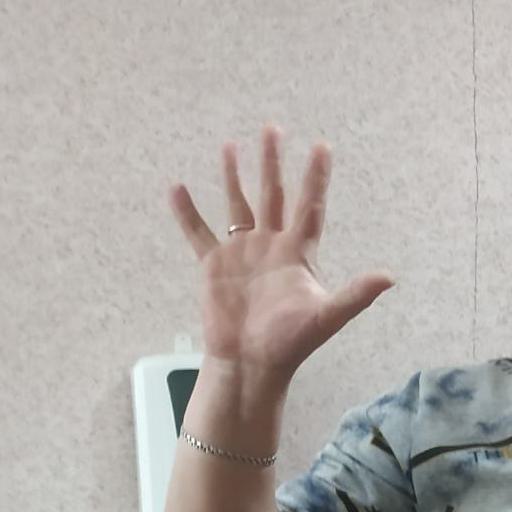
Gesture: palm